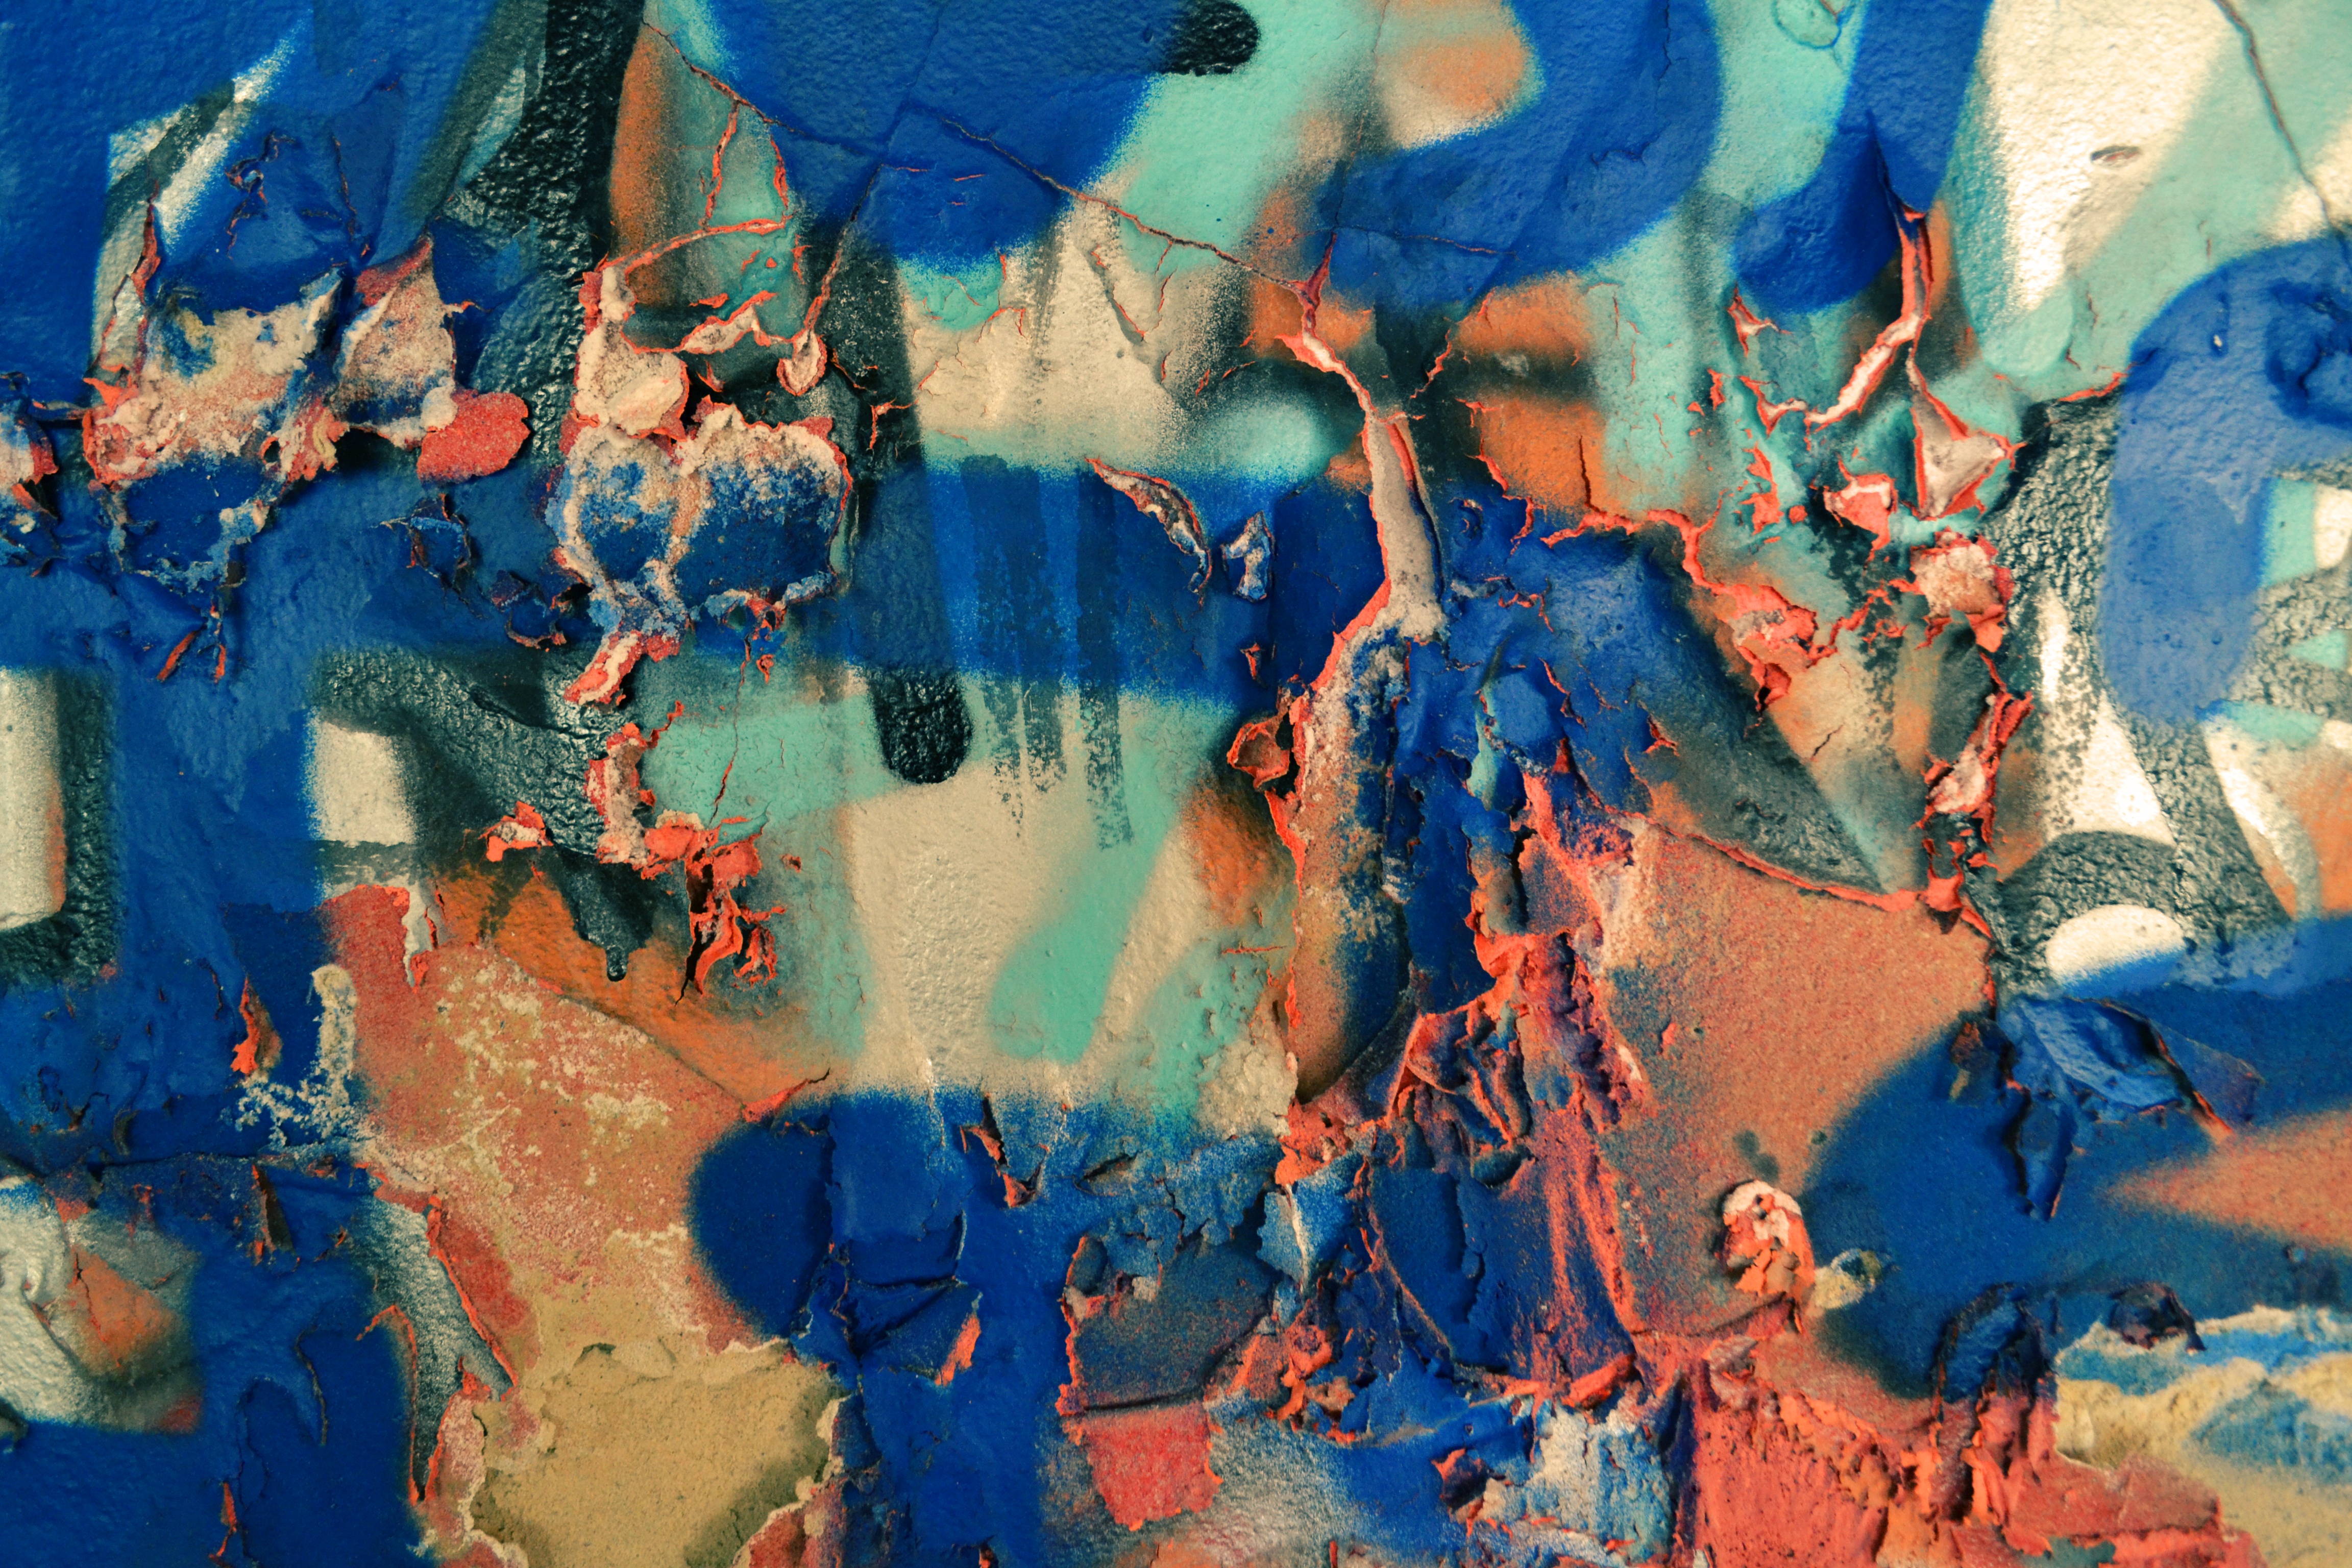
color, blue, painting, art, mural, collage, modern art, watercolor paint, acrylic paint, child art